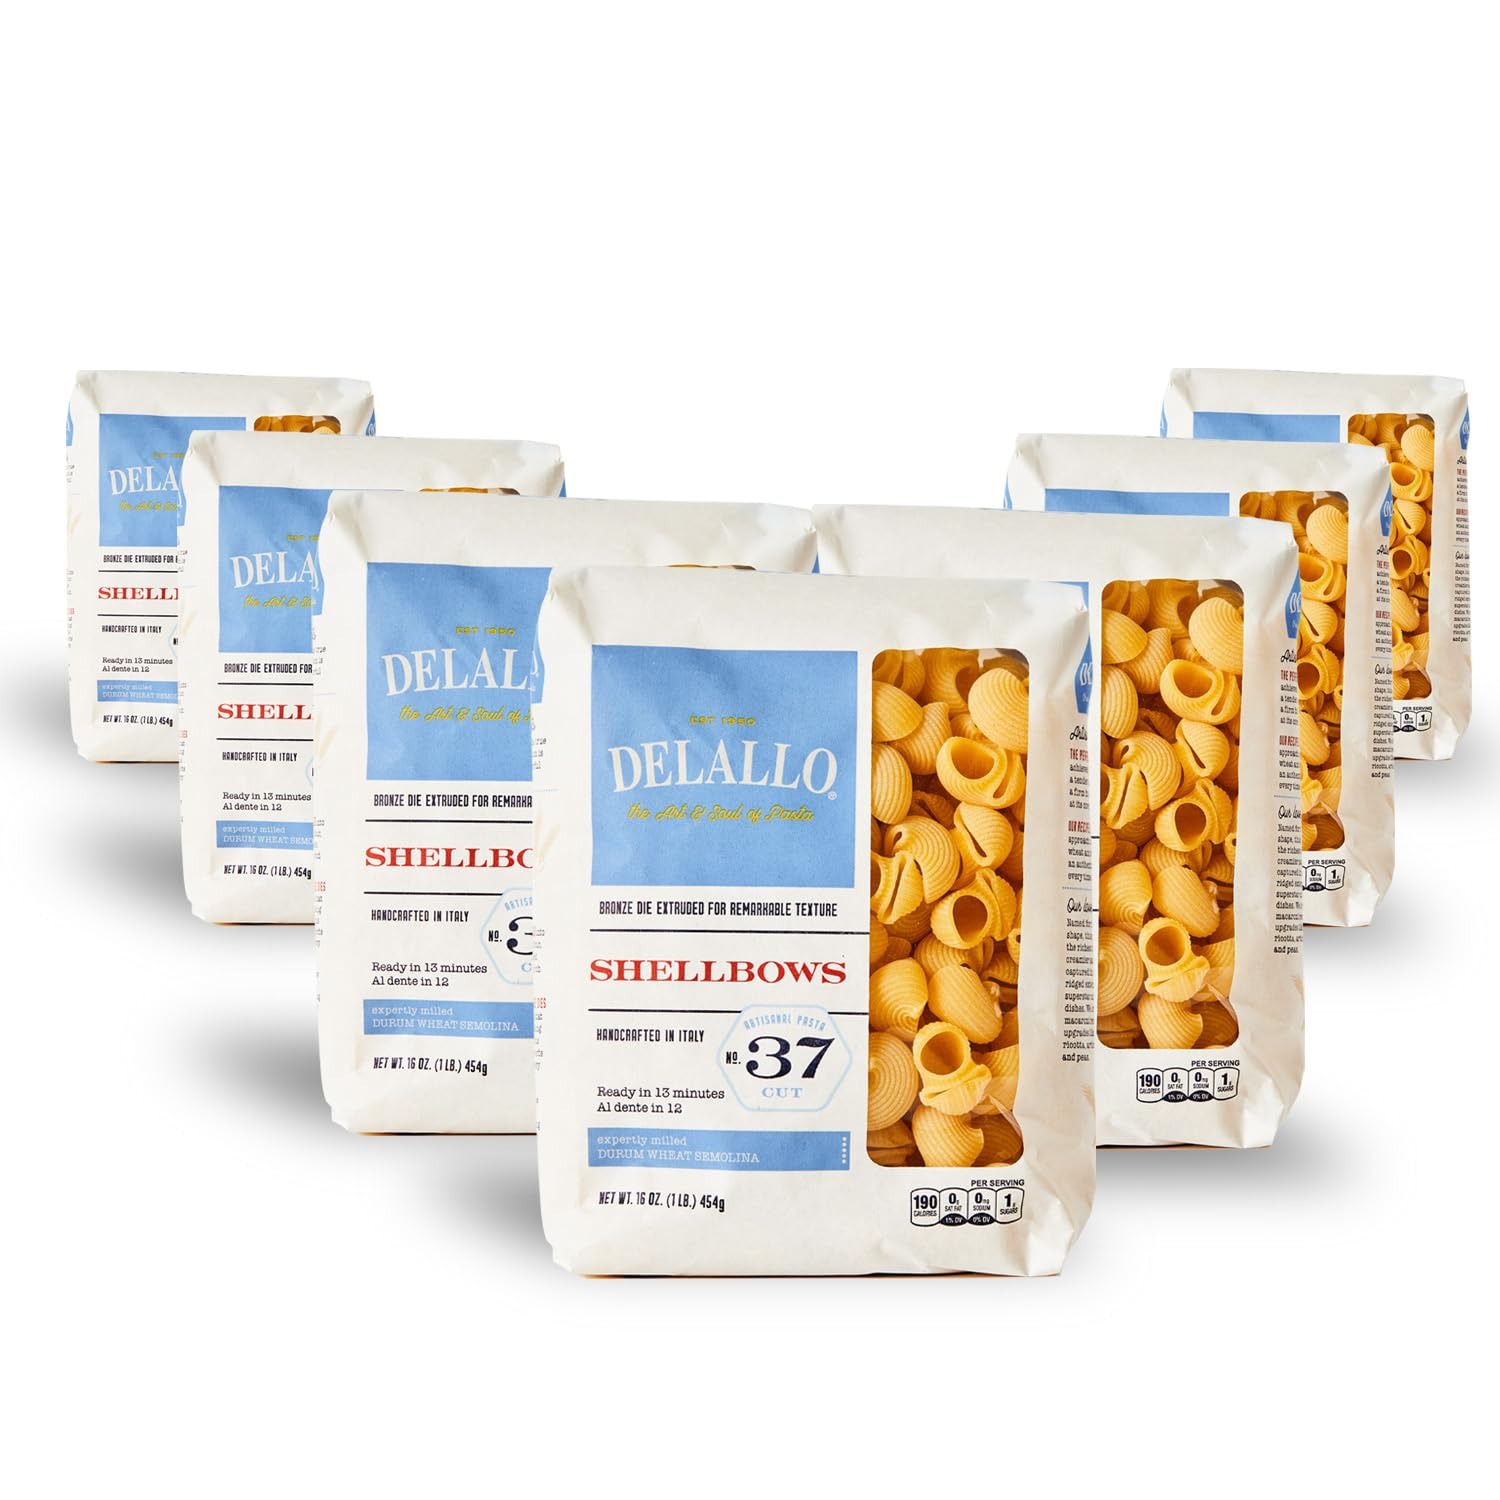
Item Name: DeLallo Shellbows Semolina Pasta, 1 Pound Bag, 7 Pack, Product of Italy, Made with Durum Wheat Flour, Shell-Shaped Noodles
Bullet Point 1: MADE IN ITALY: DeLallo Semolina Pasta begins with a high-quality durum wheat. The wheat is chosen for its beautiful color, wonderful aroma and high protein content
Bullet Point 2: BRONZE DIE EXTRUDED: Extruded with bronze dies to create a rougher surface texture that captures sauces
Bullet Point 3: VERSATILE PASTA SHAPE: This short, ridged and shell-shaped pasta with a pinched end is perfect to pair with with cream or cheese sauces, meat sauces and chunky veggie sauces. This pasta shape is also a superstar for baked pasta dishes
Bullet Point 4: DRIED SLOWLY: Preserves the Color, Texture, Structure, Taste, and Aroma of the Pasta
Product Description: Shellbows pasta, also known as lumache, is a shell-elbow hybrid that are short, ridged and have a pinched end perfect for trapping meaty or creamy sauces. DeLallo Pasta comes from the town where pasta was born, a region near Naples, at the beginning of the Amalfi Coast. The art of making our pasta begins with the very best quality wheat. We carefully choose wheat with the highest gluten index, gluten content and protein content. All of these characteristics affect how the past cooks, as well as its taste and texture. The durum wheat is milled into coarse ground semolina flour and then carefully kneaded with cold, fresh, mineral-rich mountain spring water. We dry our pasta slowly at low temperatures to reproduce the traditional way of making pasta. This method respects the ingredients, preserving the pasta’s color, texture and aroma. Consider pairing shellbows with cream or cheese sauces, meat sauces and chunky veggie sauces. This pasta shape is also great for baked pasta dishes.
Value: 7.0
Unit: Count

Price: 26.95